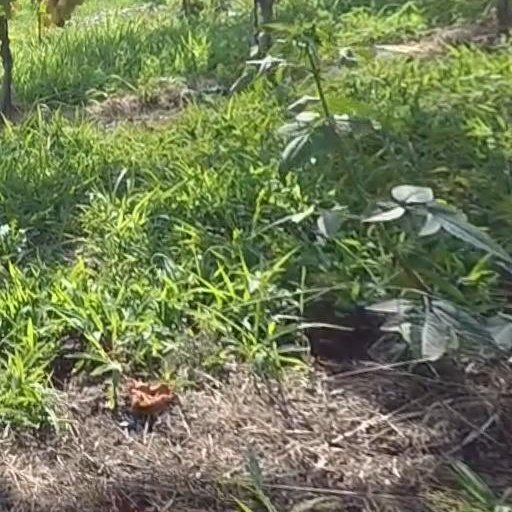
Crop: grape